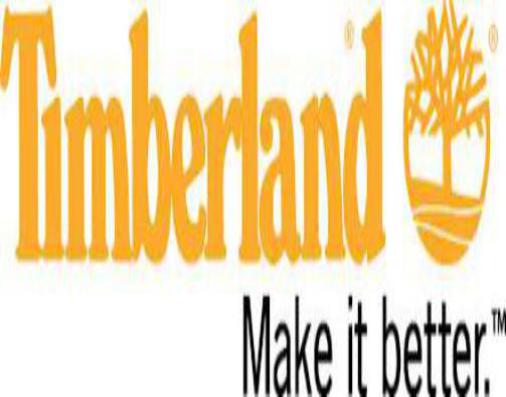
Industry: Clothes